La Roquille

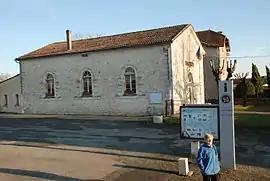
Town hall

La Roquille is a commune in the Gironde department in Nouvelle-Aquitaine in southwestern France. It is located on the D708 route between Sainte-Foy-la-Grande and Margueron.